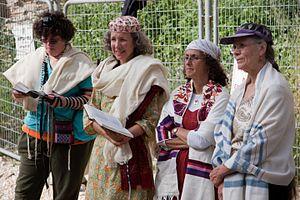
Femmes du Mur des Lamentations, est une association féministe juive fondée en 1988 et basée en Israël, dont le but est de garantir le droit des femmes à porter les Sefer Torah, à lire dans la Torah et à se vêtir de vêtements religieux au mur des Lamentations.